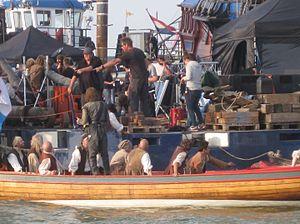
Roel Reiné est un réalisateur néerlandais, né le 19 juillet 1970 à Eindhoven. Il a réalisé de nombreuses séries B et films direct-to-video.